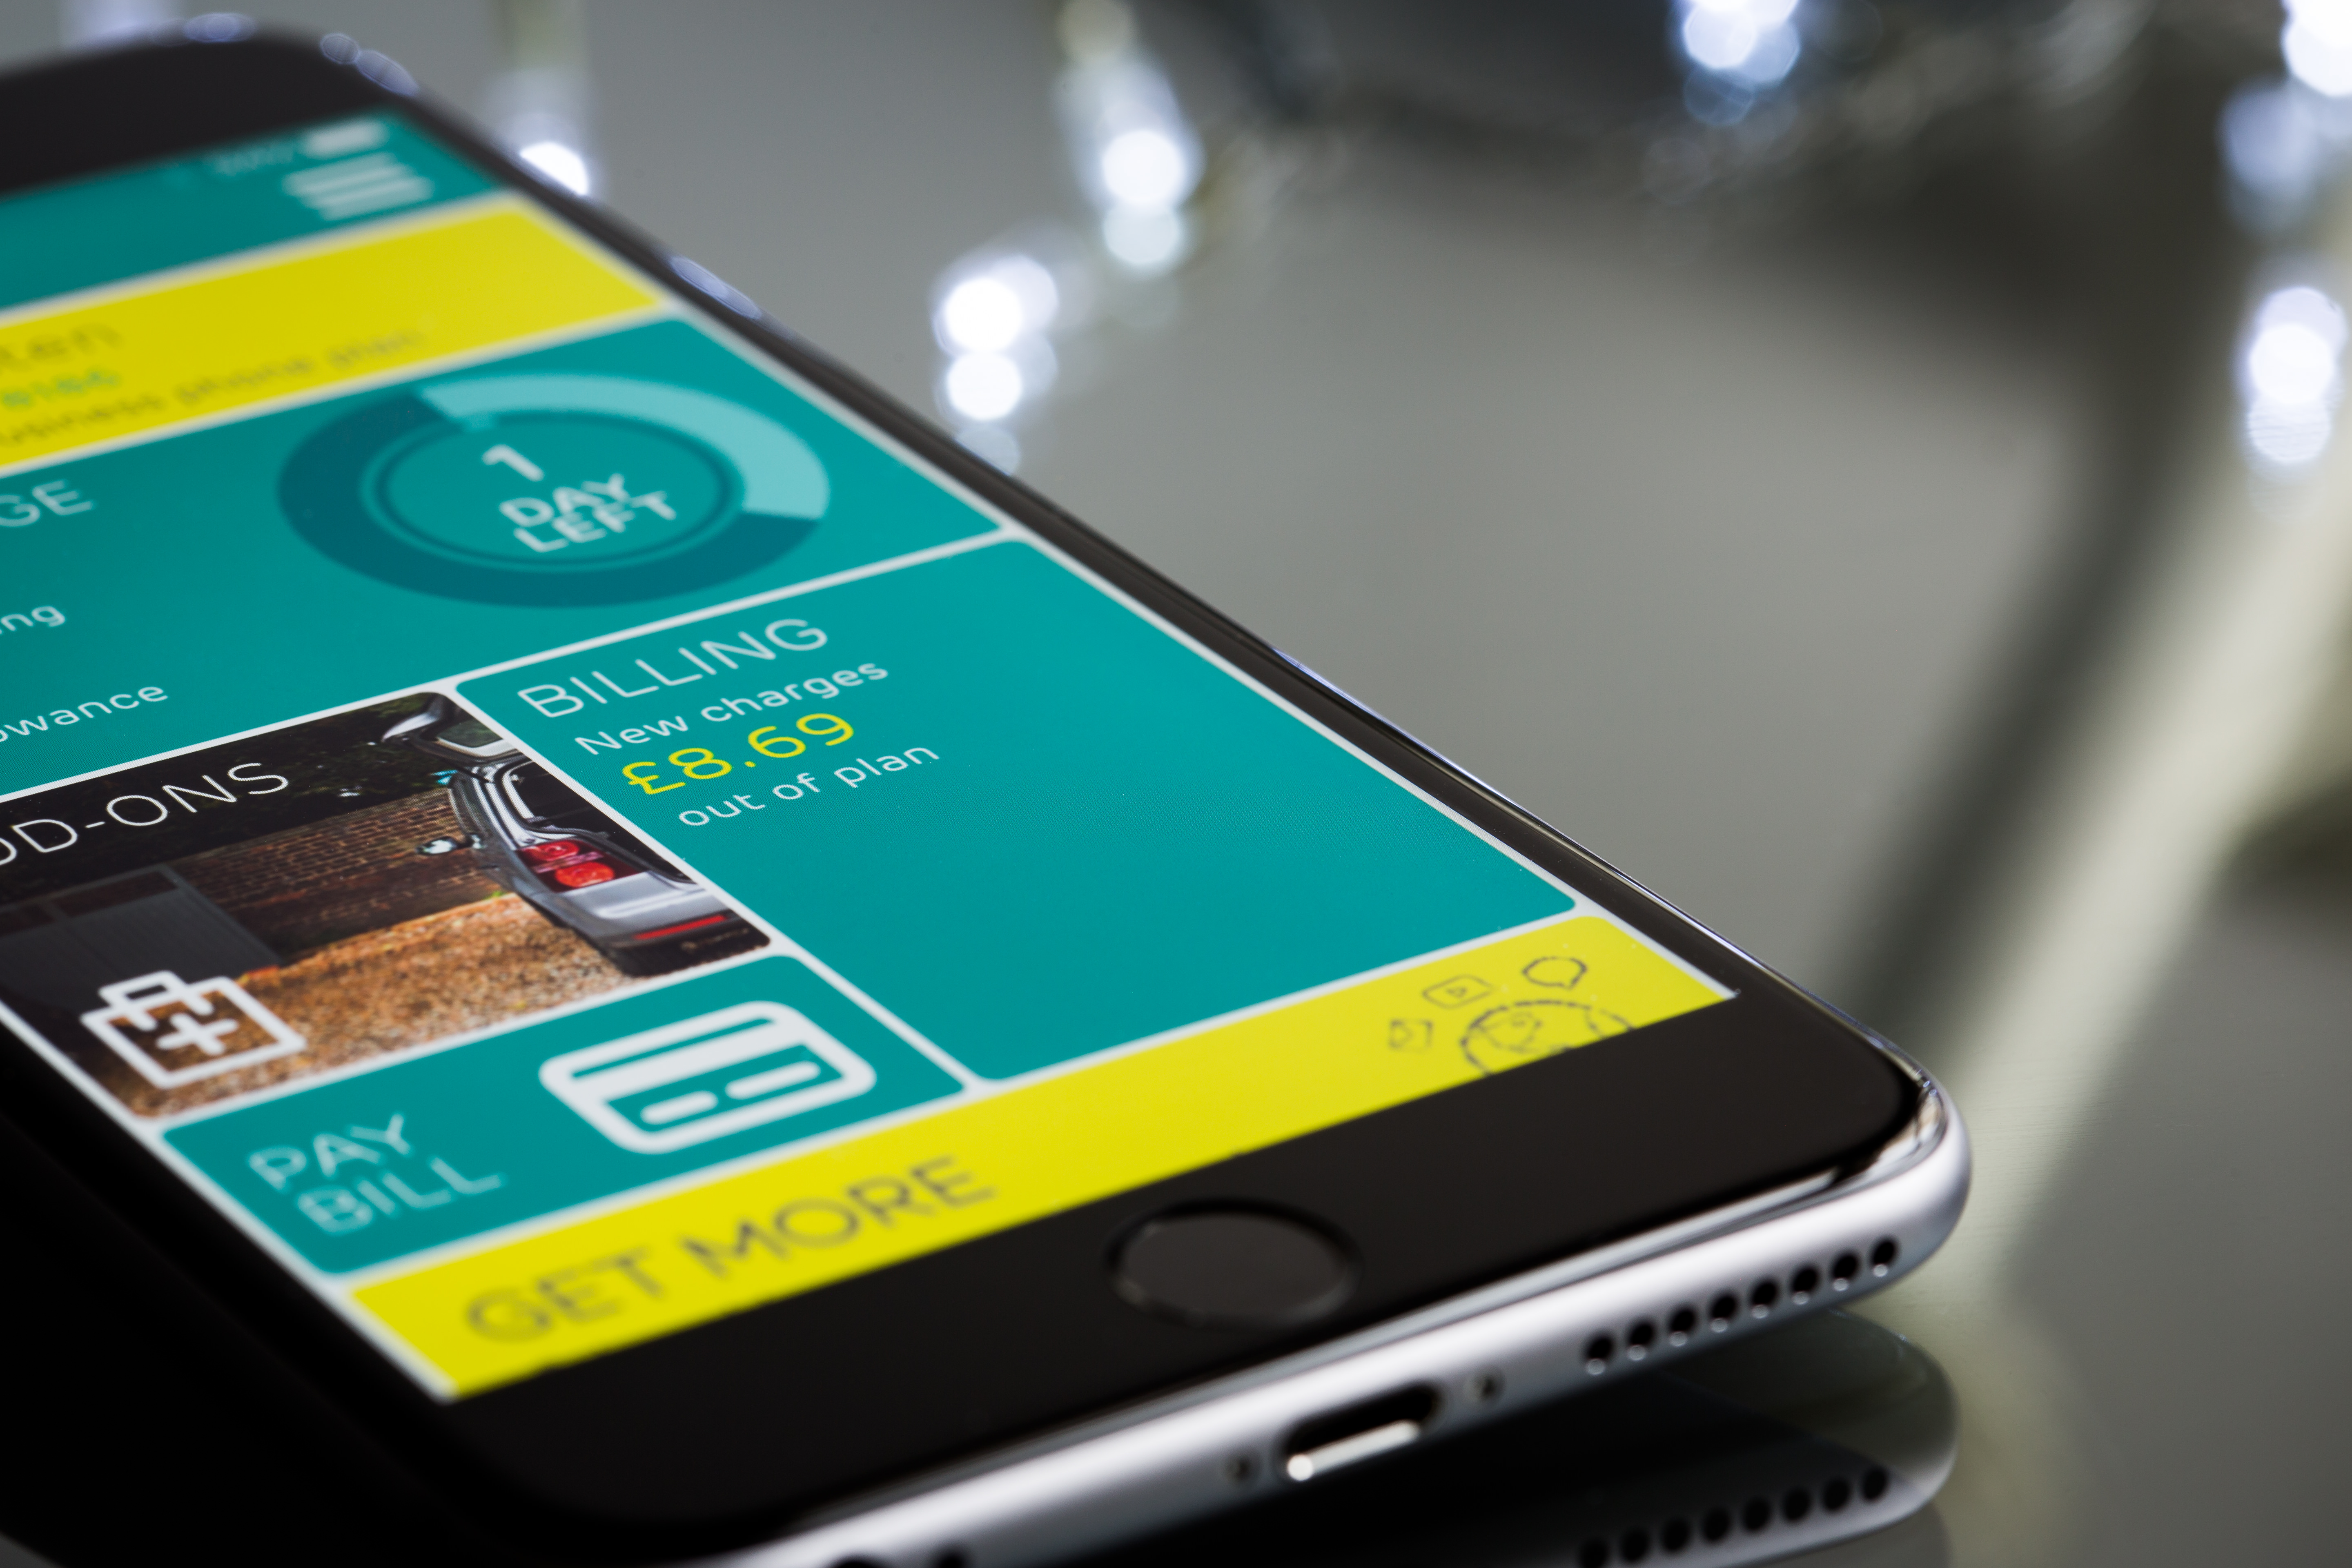
iphone, smartphone, mobile, apple, table, technology, glass, internet, reflection, phone, gadget, mobile phone, modern, brand, product, electronics, display, branding, cell, app, mockup, iphone 6 plus, electronic device, personal computer hardware, portable communications device, communication device, EE